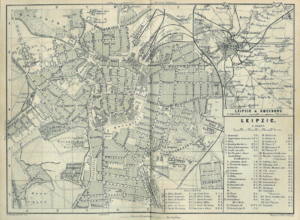
L’histoire de Leipzig est marquée par son importance comme centre de commerce. Au début, c'est à sa situation favorable à la croisée de routes commerçantes et à des privilèges accordés à ses foires qu'elle avait dû sa situation de premier plan dans le commerce des marchandises ; s'y ajoutèrent par la suite l'impression et le commerce de livres. Leipzig ne fut jamais résidence épiscopale, et fut toujours marquée par son caractère civil. En 1409, la ville devint le siège d'une des universités les plus anciennes dans l'espace linguistique allemand. Au cours des deux derniers siècles, Leipzig connut une forte croissance et fut un temps la quatrième ville allemande en grandeur après Berlin, Hambourg et Breslau, et avant Munich. En tant que site industriel, elle a perdu en importance depuis la réunification, mais s'affirme toujours comme ville de foires, comme ville universitaire, et par son patrimoine culturel.